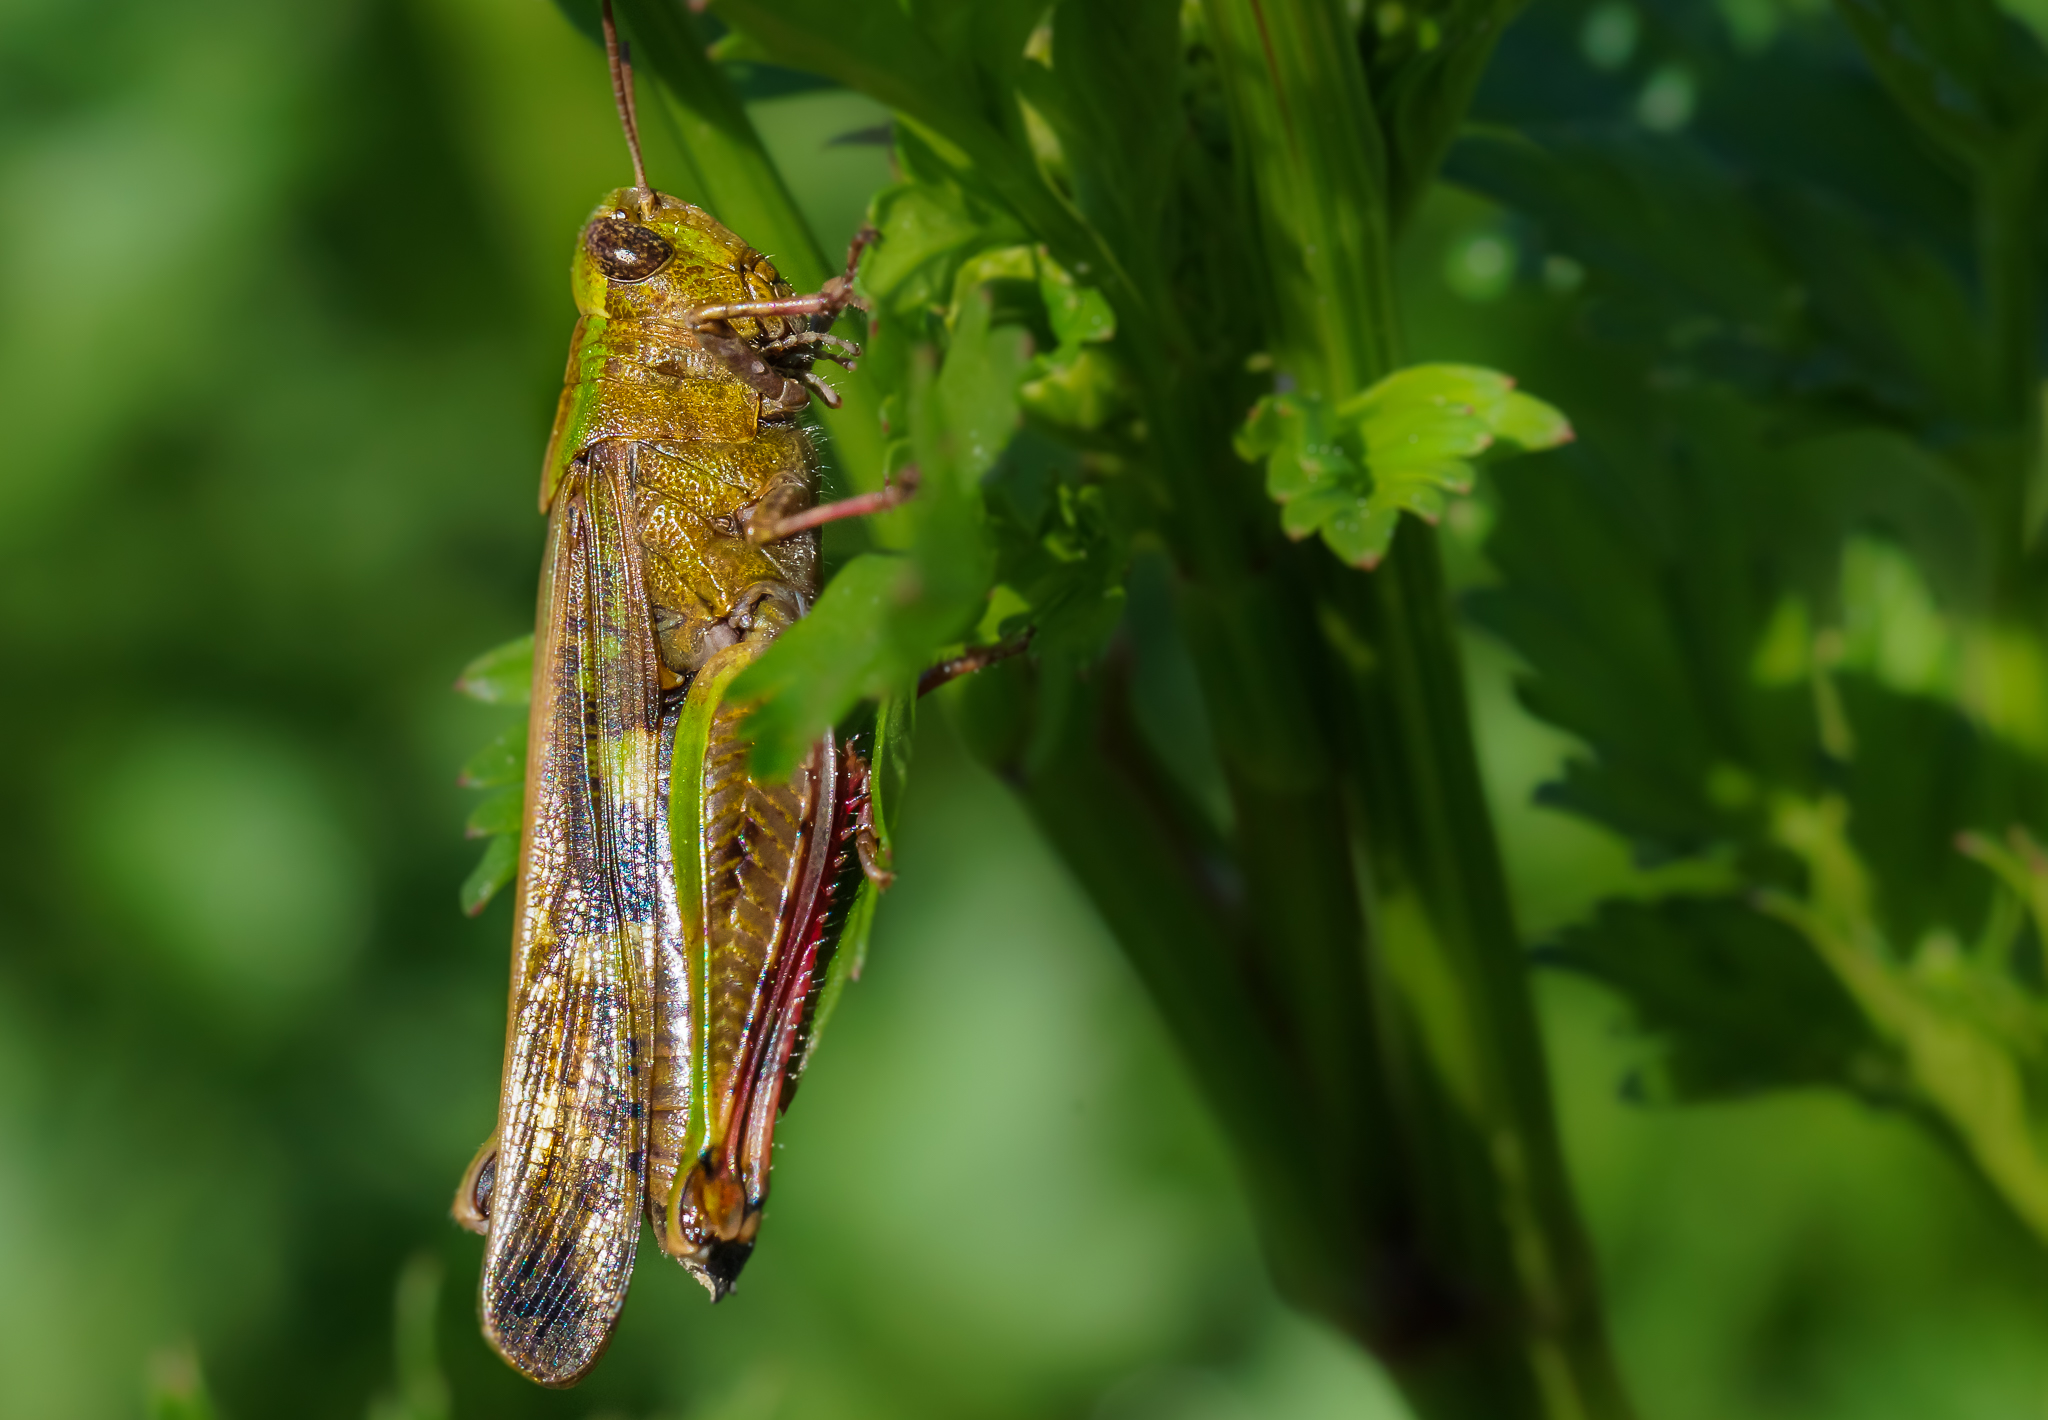
nature, grass, flower, wildlife, green, insect, macro, botany, fauna, invertebrate, close up, animals, naturaleza, damselfly, grasshopper, ggl1, gaby1, xovesphoto, animales, saltamontes, sonya77, tamronusd90mm, macro photography, arthropod, plant stem, dragonflies and damseflies, moths and butterflies, true bugs